How a Realist Hero Rebuilt the Kingdom

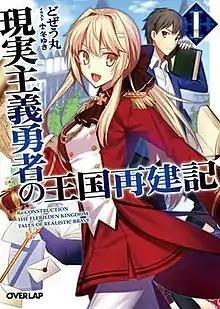
First light novel volume cover, featuring Liscia Elfrieden (front) and Kazuya Souma (back)

, also known as Re:Construction – The Elfrieden Kingdom Tales of Realistic Brave, is a Japanese light novel series written by Dojyomaru and illustrated by Fuyuyuki. The story follows Kazuya Souma, a humanities-student-turned-hero as he pulls on his knowledge of political realism in order to rebuild the kingdom. A manga adaptation by Satoshi Ueda began serialization online on Overlap's "Comic Gardo" manga website in July 2017. Digital publisher J-Novel Club has licensed both the light novel and manga for an English release. An anime television series adaptation by J.C.Staff aired from July 2021 to April 2022.